Albert Pearson (footballer)

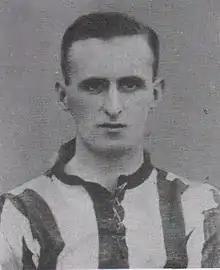

Albert Victor Pearson (6 September 1892 – 24 January 1975) was an English footballer who played as a forward for Sheffield United, Port Vale, Liverpool, Llanelli, Rochdale, Stockport County and Ashton National Gas. His son-in-law, George Heppell, and great-great-grandson, Tom Conlon, also played for Port Vale.